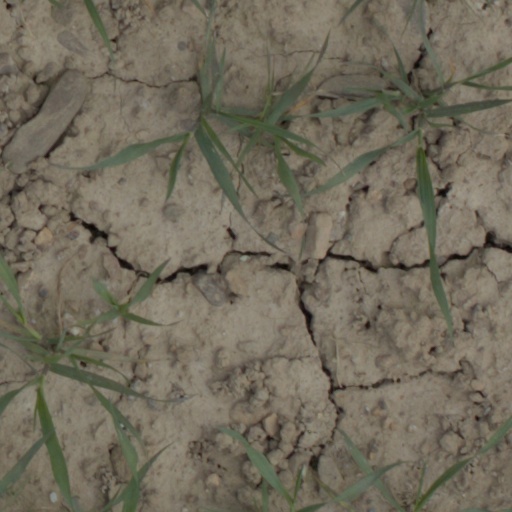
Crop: wheat